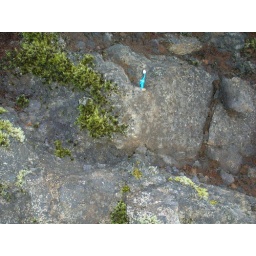
After seeing the street savvy Reykjavik pikmin, we should not have been surprised by the distinct signs of country pikmin.